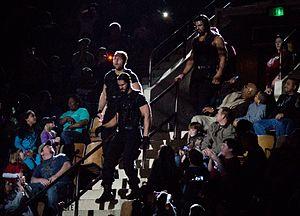
The Shield était un clan de catcheurs travaillant à la World Wrestling Entertainment, une fédération de catch américaine. Formé le 18 novembre 2012 à l'occasion des Survivor Series, le clan regroupait trois catcheurs : Dean Ambrose, Roman Reigns et Seth Rollins. Le clan se dissout le 21 avril 2019, jour où un PPV est organisé en leur nom, intitulé «WWE The Shield's Final Chapter».